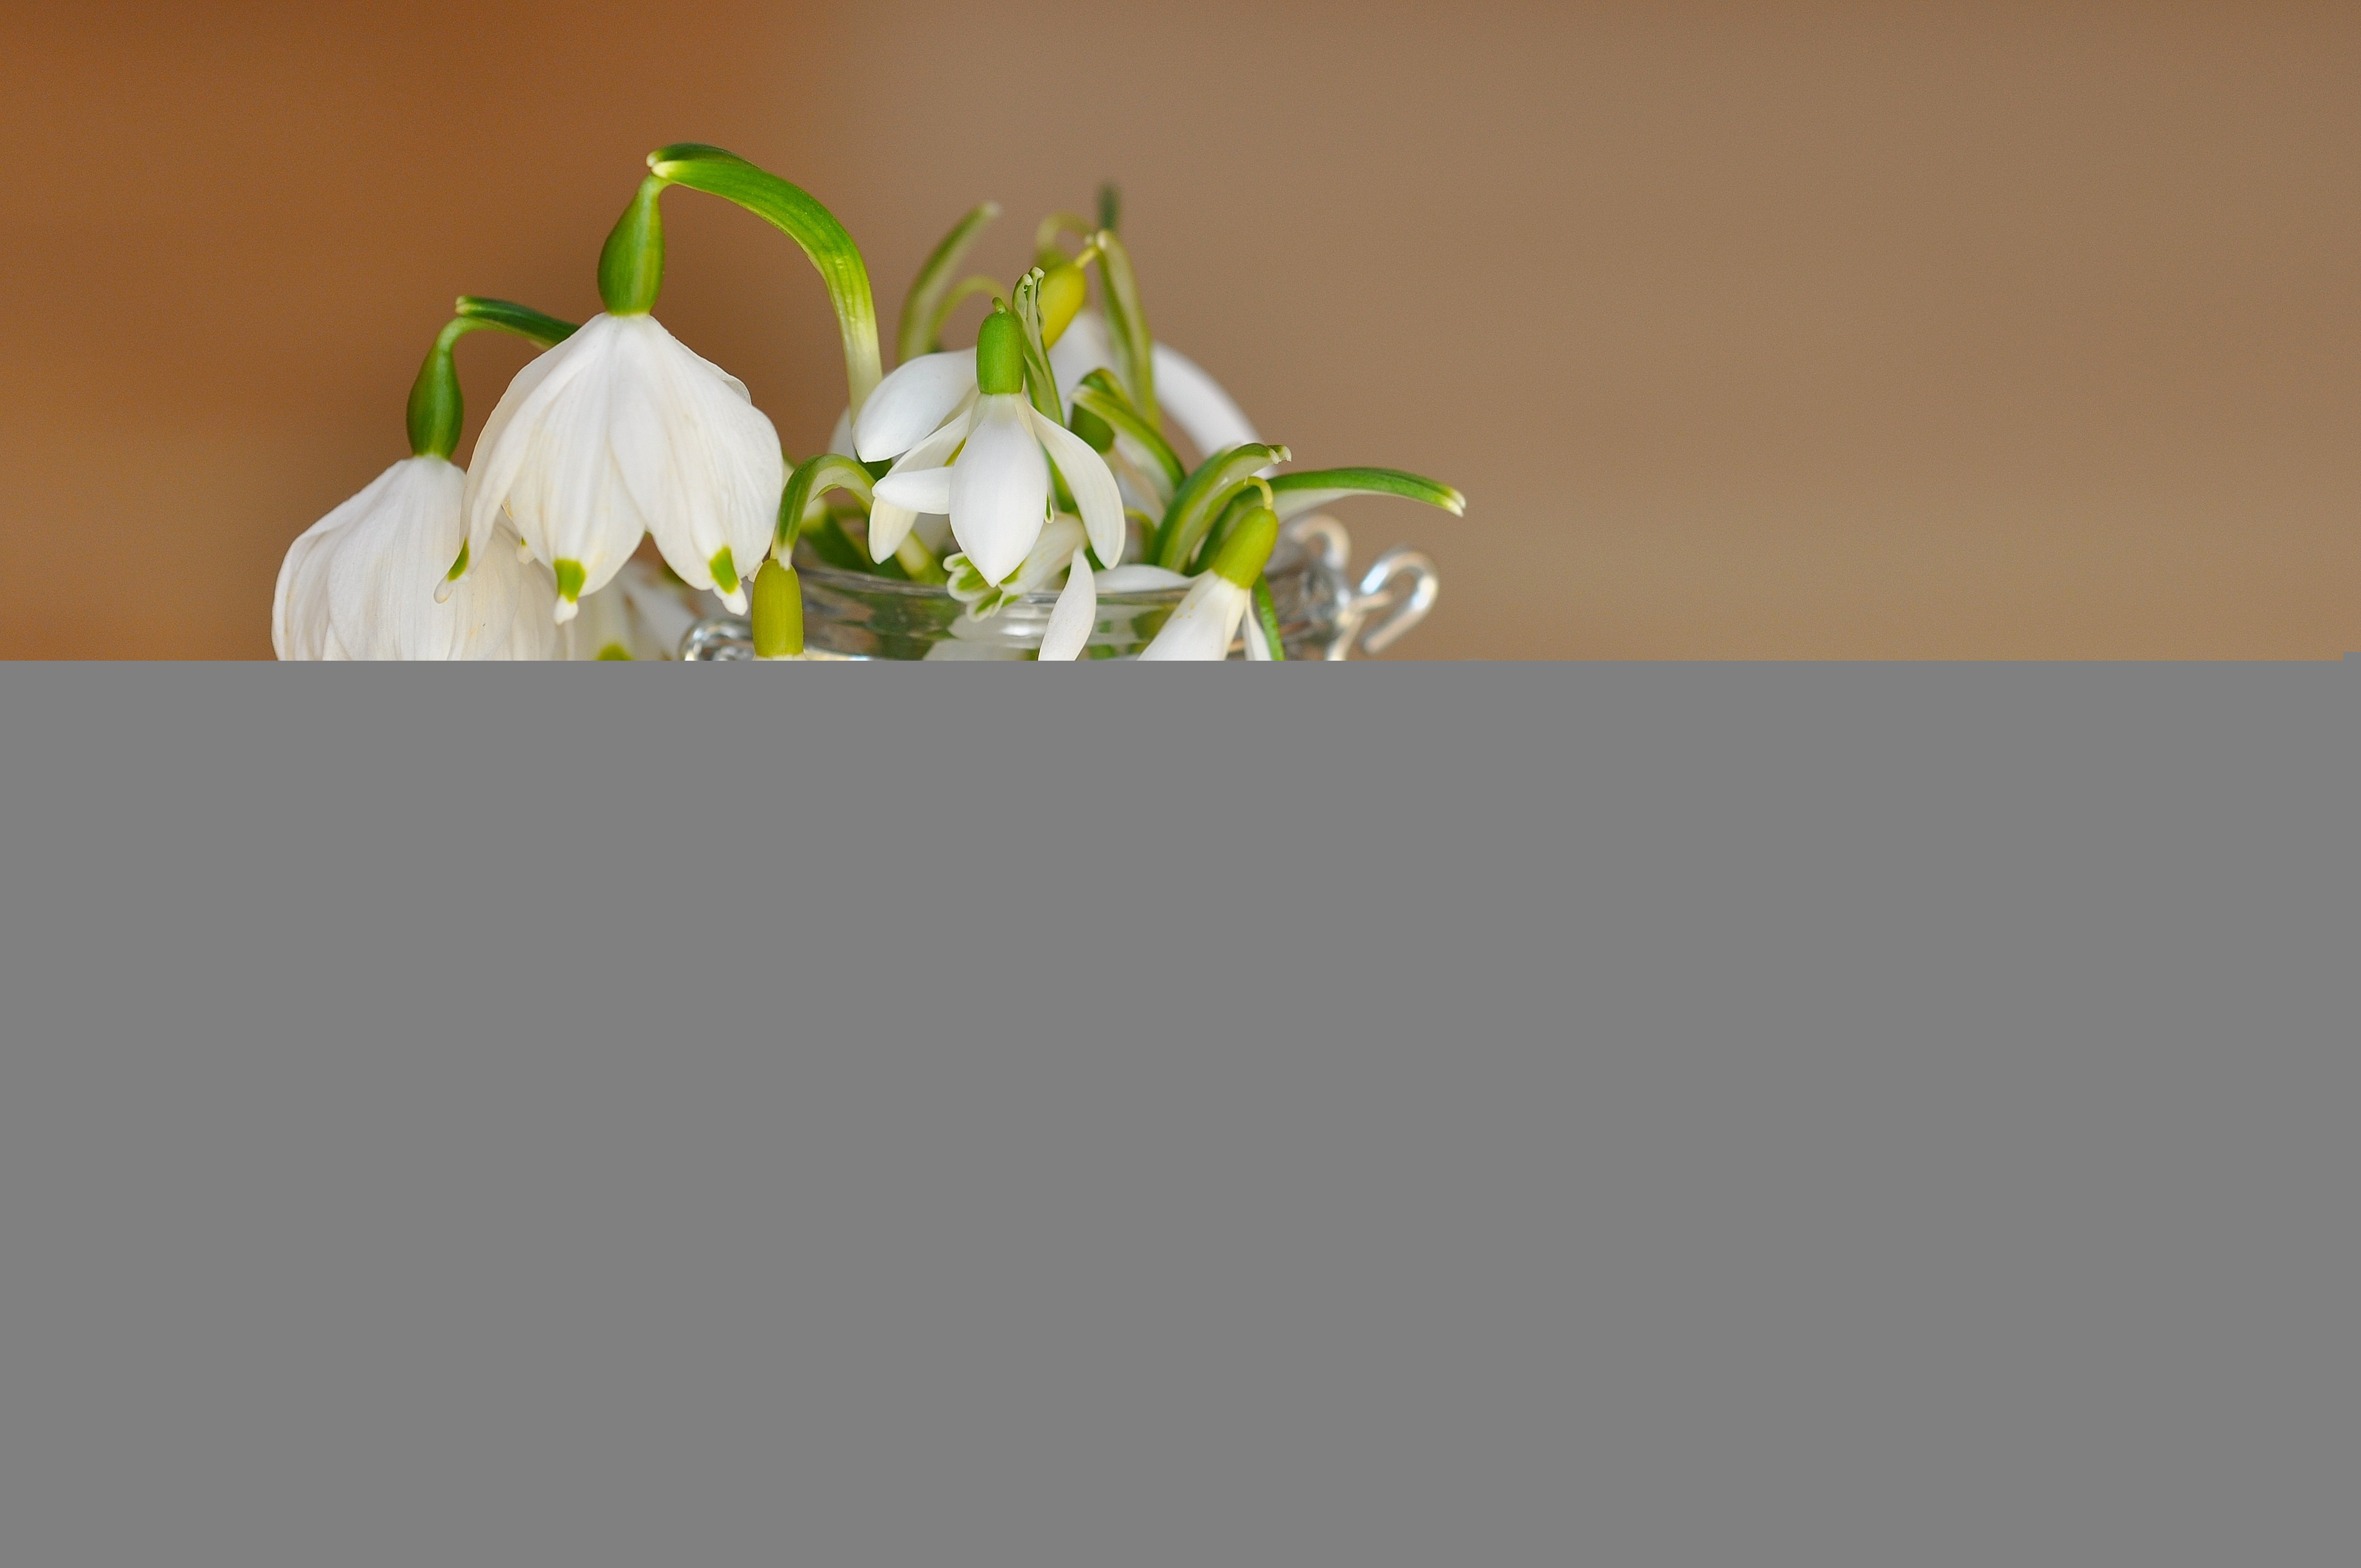
branch, blossom, plant, white, flower, petal, bloom, glass, jar, vase, decoration, green, yellow, flora, deco, flowers, stones, decorative, snowdrop, lily of the valley, decorative glass